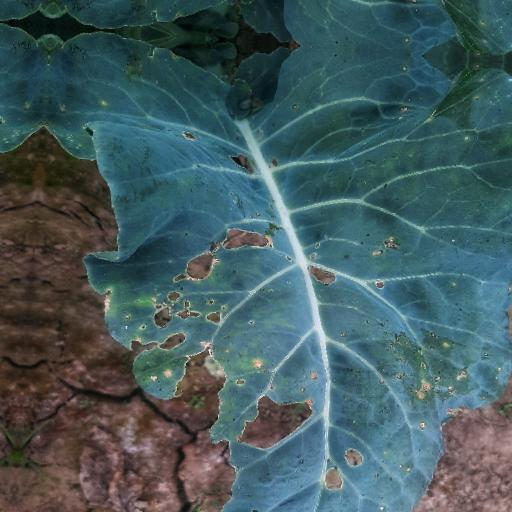
Label: Black Rot